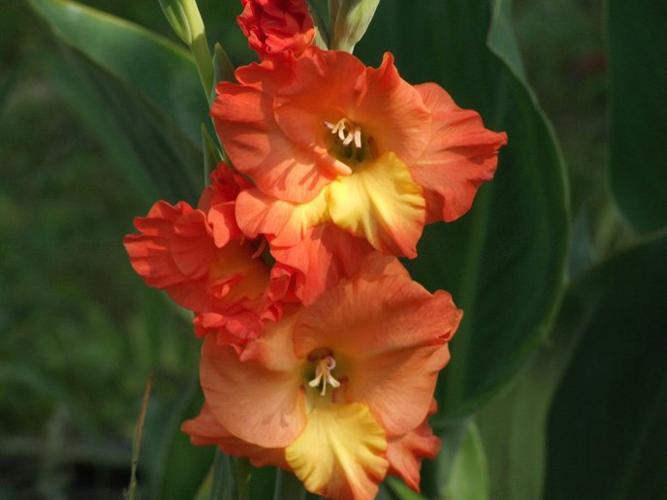
Label: sword lily